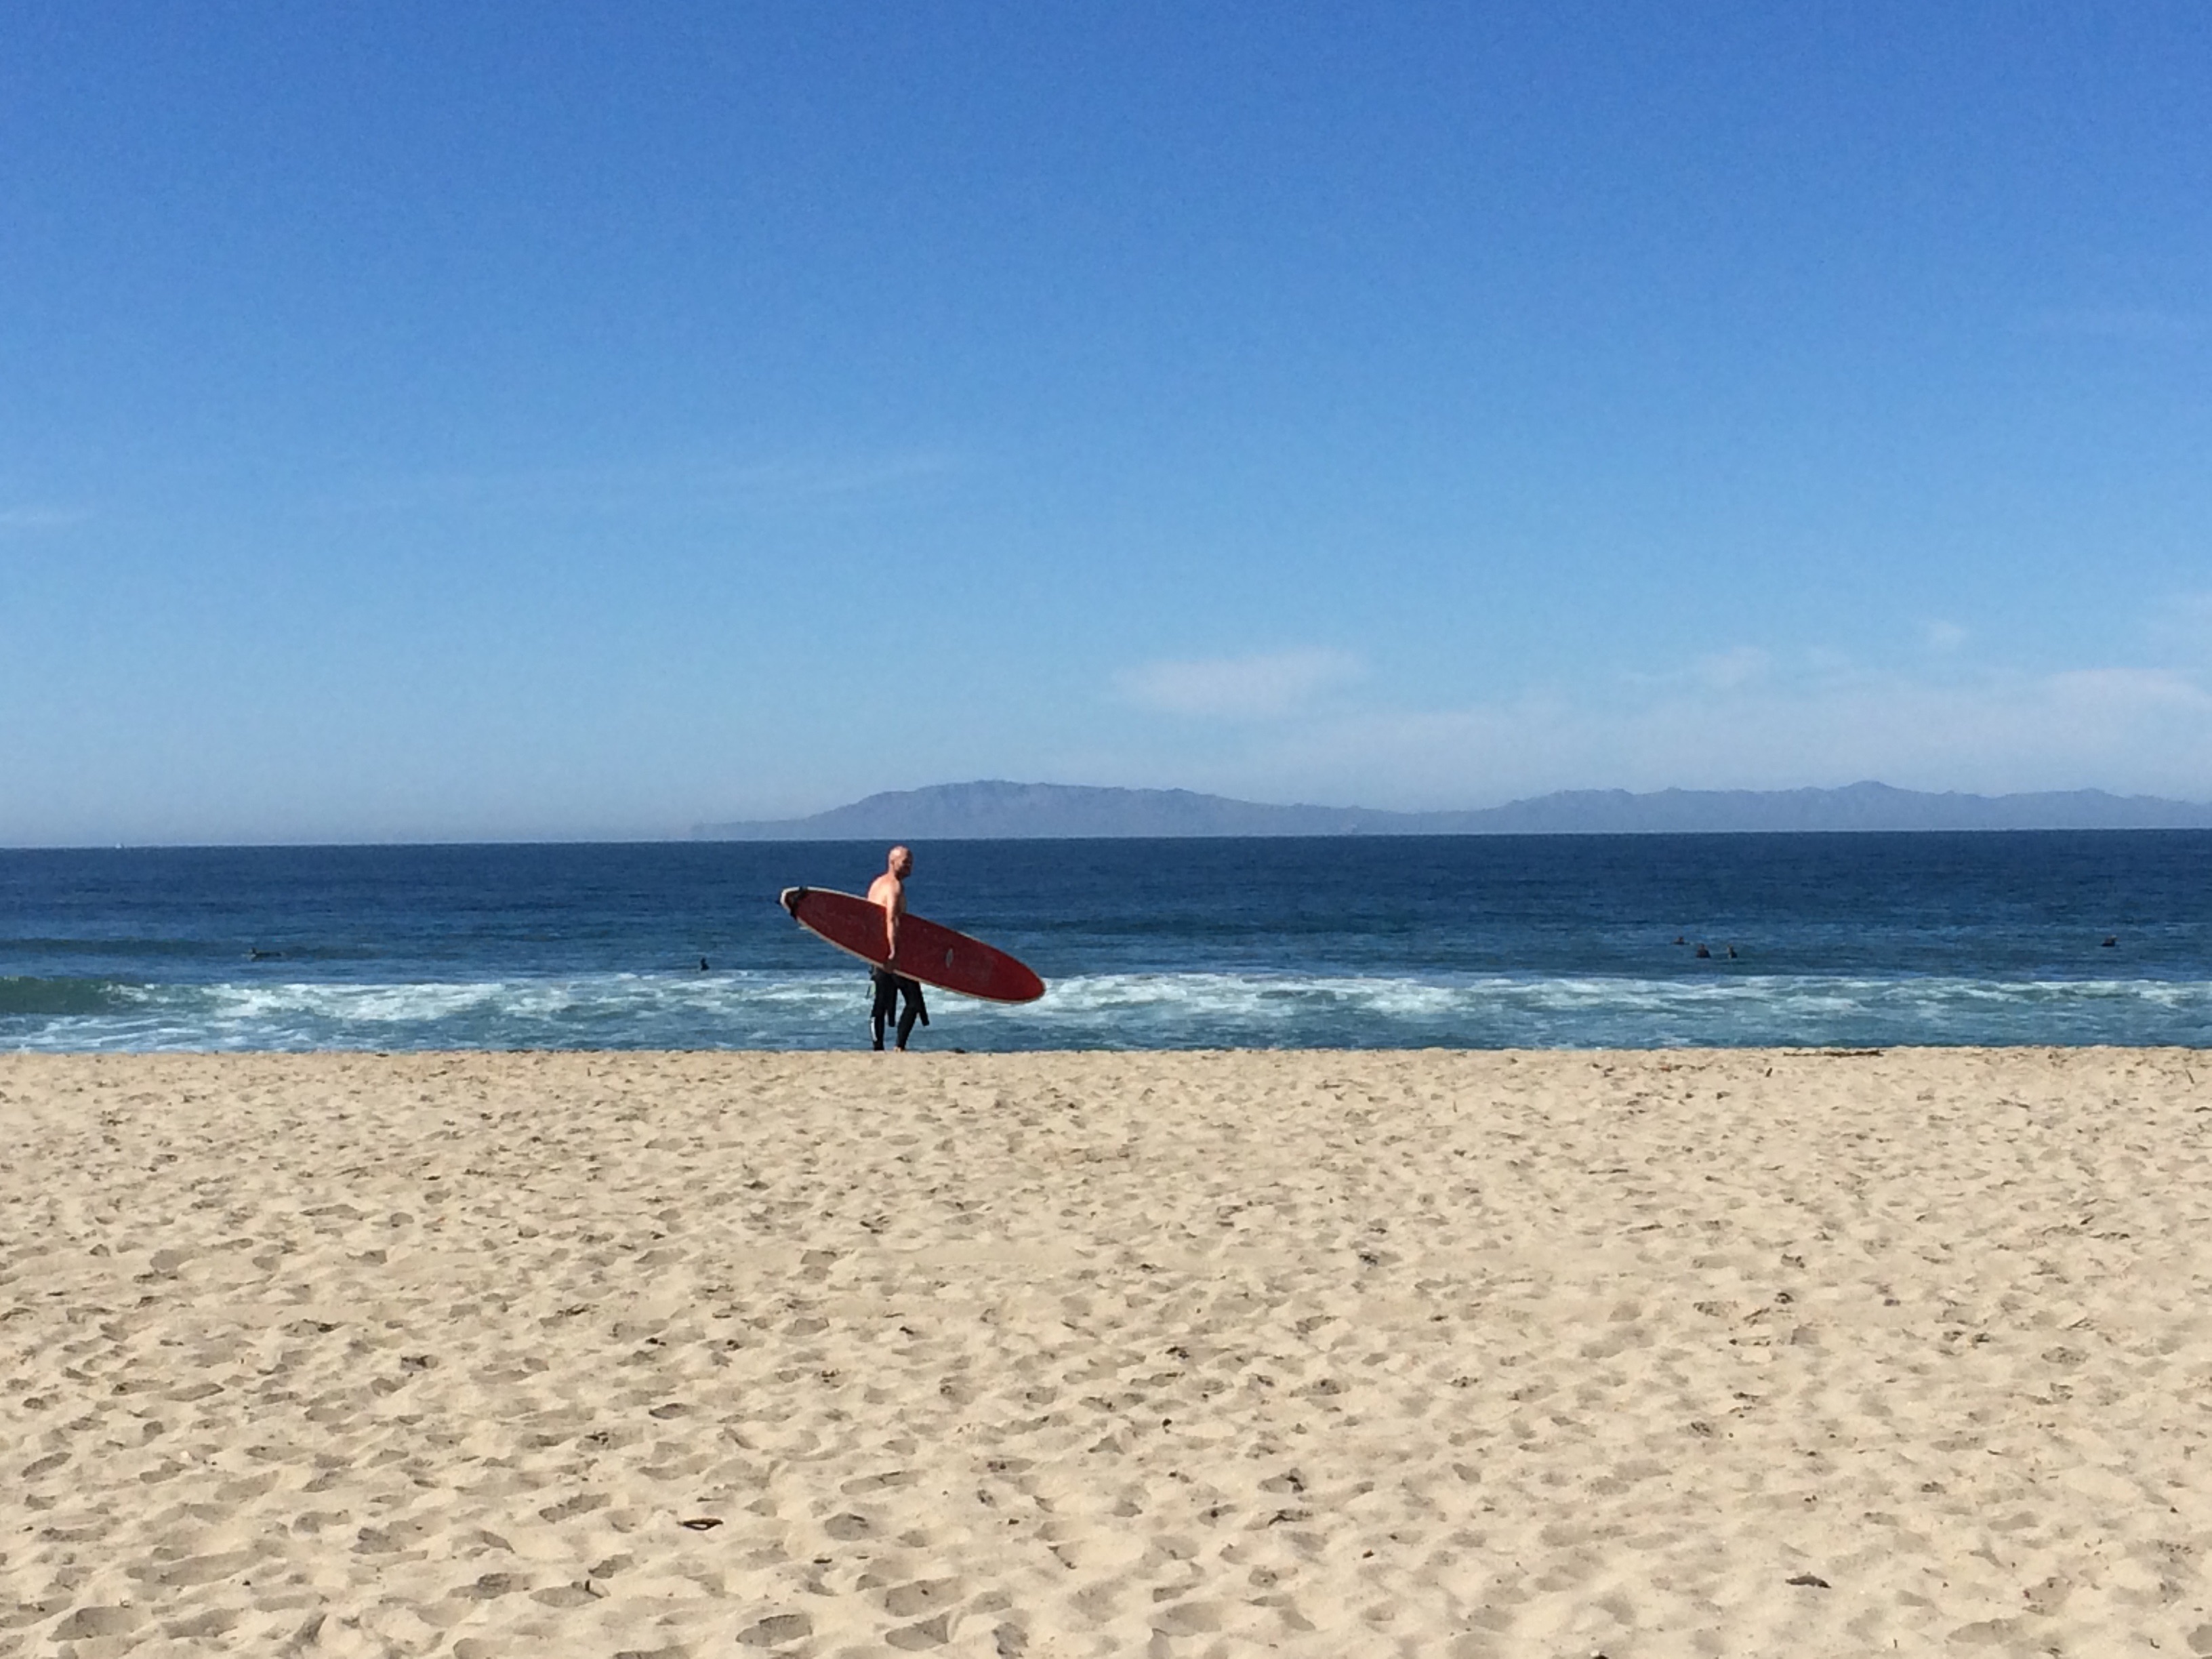
beach, sea, coast, sand, ocean, horizon, shore, vacation, body of water, cape, wind wave